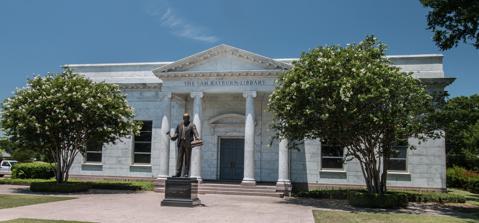
Building: Sam Rayburn Library and Museum
Country: United States of America
Year built: 1957
United States historic place Sam Rayburn Library and Museum U.S. National Register of Historic Places Recorded Texas Historic Landmark Sam Rayburn Library in 2018 Sam Rayburn Library and Museum Show map of Texas Sam Rayburn Library and Museum Show map of the United States Location 800 W. Sam Rayburn Dr., Bonham, Texas Coordinates 33°34′48″N 96°11′16″W / 33.58000°N 96.18778°W / 33.58000; -96.18778 Area 5.3 acres (2.1 ha) Built 1957 ( 1957 ) Built by Carpenter Bros. Architect Roscoe DeWitt Architectural style Classical Revival Website Sam Rayburn Museum NRHP reference No. 05000386 RTHL No. 15226 Significant dates Added to NRHP May 6, 2005 Designated RTHL 2008 The Sam Rayburn Library and Museum is a public research center, library, and museum at 800 West Sam Rayburn Drive in Bonham, Texas .  It was built in 1957 as a working library and research center for Sam Rayburn (1882-1961), the influential United States Congressman who holds the record as the longest-serving Speaker of the United States House of Representatives .  The building, designed by Roscoe DeWitt , is the most prominent example of Classical Revival architecture in Fannin County , expressly evoking the Classical architecture of Washington, DC .  The library is now operated as part of the Dolph Briscoe Center for American History , part of the University of Texas at Austin . The building was listed on the National Register of Historic Places in 2005. Overview In 1957 Rayburn dedicated the library in the style of a presidential library to preserve his memory, library collection, honors, and mementos. Former president Harry Truman was the guest of honor at the dedication ceremony. While other Speakers of the House have public or university libraries named in dedication to them this library is unique in that the library is solely dedicated to being a library about Rayburn's life as well as being an archival library about Congress from the 1770s to the present day. The library building has a steel and concrete framework with solid brick walls and is faced with gleaming white Georgia marble and looks like many Classical-style buildings in Washington, D.C. such as the White House and the Lincoln Memorial . It is set on a base of Texas red granite. In its original 1957 configuration the main lobby, made of black Italian marble, featured the original white marble rostrum that stood in the House of Representatives from 1857 until 1950 with a bronze statue of Rayburn standing behind it. The rostrum was moved to the main exhibit room in the 2012 renovation of the library. An exact replica of Rayburn's office is in the library. The furniture in this office was actually in the Speaker's Office in Washington, D.C. from 1907 to 1957. The fireplace immediately behind the speaker's desk was originally installed in the House of Representatives in 1857, where it remained for ninety-two years until its removal during the U.S. Capitol renovation project in 1949-50. This office served as Rayburn's official office from 1957 to 1961 whenever he returned home to Bonham to serve his constituents. The chandelier in Rayburn's office was originally installed in the White House during the Grant administration but was later transferred to the U.S. Capitol on the orders of Theodore Roosevelt who complained about the noise that the chandelier caused. In the west wing are two galleries, the H.G. Dulaney Gallery and the Rostrum Gallery.  These galleries feature items from Rayburn's life, from his early childhood to his days as Speaker. The Dulaney Gallery's centerpiece is a white fireplace mantle that was installed originally in the Adams Room of the White House but removed during the White House renovation in the late 1940s. The Rostrum Gallery contains the white marble Speaker's rostrum that stood on the dais of the House of Representatives from 1857 until 1950. When the House was renovated in 1950, the rostrum was removed from the Capitol Building. It was presented to Sam Rayburn by his colleagues in the House of Representatives for permanent display in this museum. The east wing is composed of the reading room where researchers and locals can read Rayburn's personal books and access the complete run of the published proceedings of the United States Congress from the First Continental Congress of 1774 to the present. Rayburn's gifts and honors are also displayed in the reading room, including a 2,500 year old Grecian urn given by the Greek Palace Guard to Rayburn for assisting the Kingdom of Greece during the Greek Civil War . Outside of the building is a bronze statue of Rayburn that was dedicated in 1990. Gallery View of the Sam Rayburn Library from outside Replica of the Speaker's Office Main lobby The Rostrum Gallery The H.G. Dulaney Gallery The east wing library See also National Register of Historic Places portal Texas portal National Register of Historic Places listings in Fannin County, Texas Recorded Texas Historic Landmarks in Fannin County References